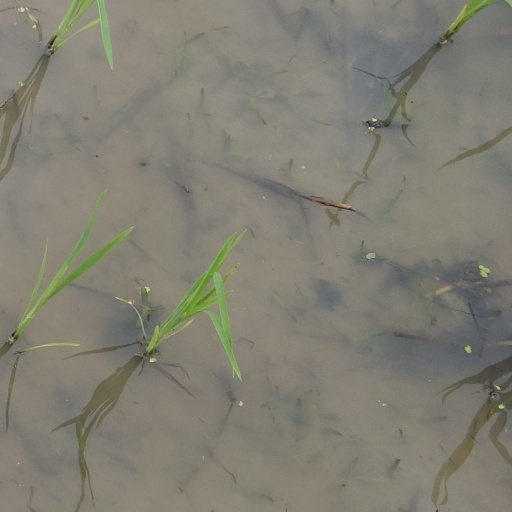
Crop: rice